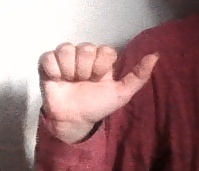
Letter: dhad